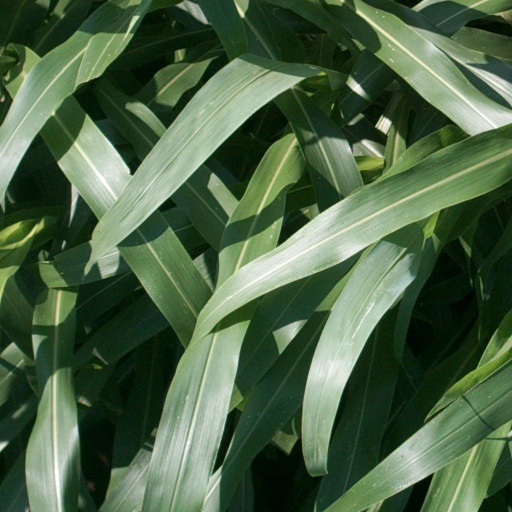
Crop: sorghum